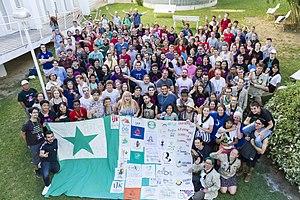
Le Congrès international de la jeunesse, en espéranto Internacia Junulara Kongreso, IJK en abrégé, figure parmi les plus grands congrès espérantophones. Ce congrès est organisé par l'Organisation mondiale des jeunes espérantophones tous les ans dans un pays différent. Il se tient pendant l'été, généralement consécutivement au Congrès mondial d'espéranto, mais rarement dans le même pays. Durant une semaine, il rassemble quelques centaines de jeunes du monde entier, et en quelques occasions en a déjà réuni plus de 1 000.